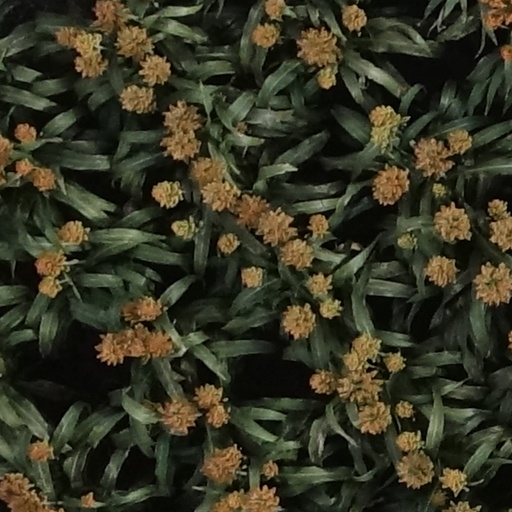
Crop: sorghum